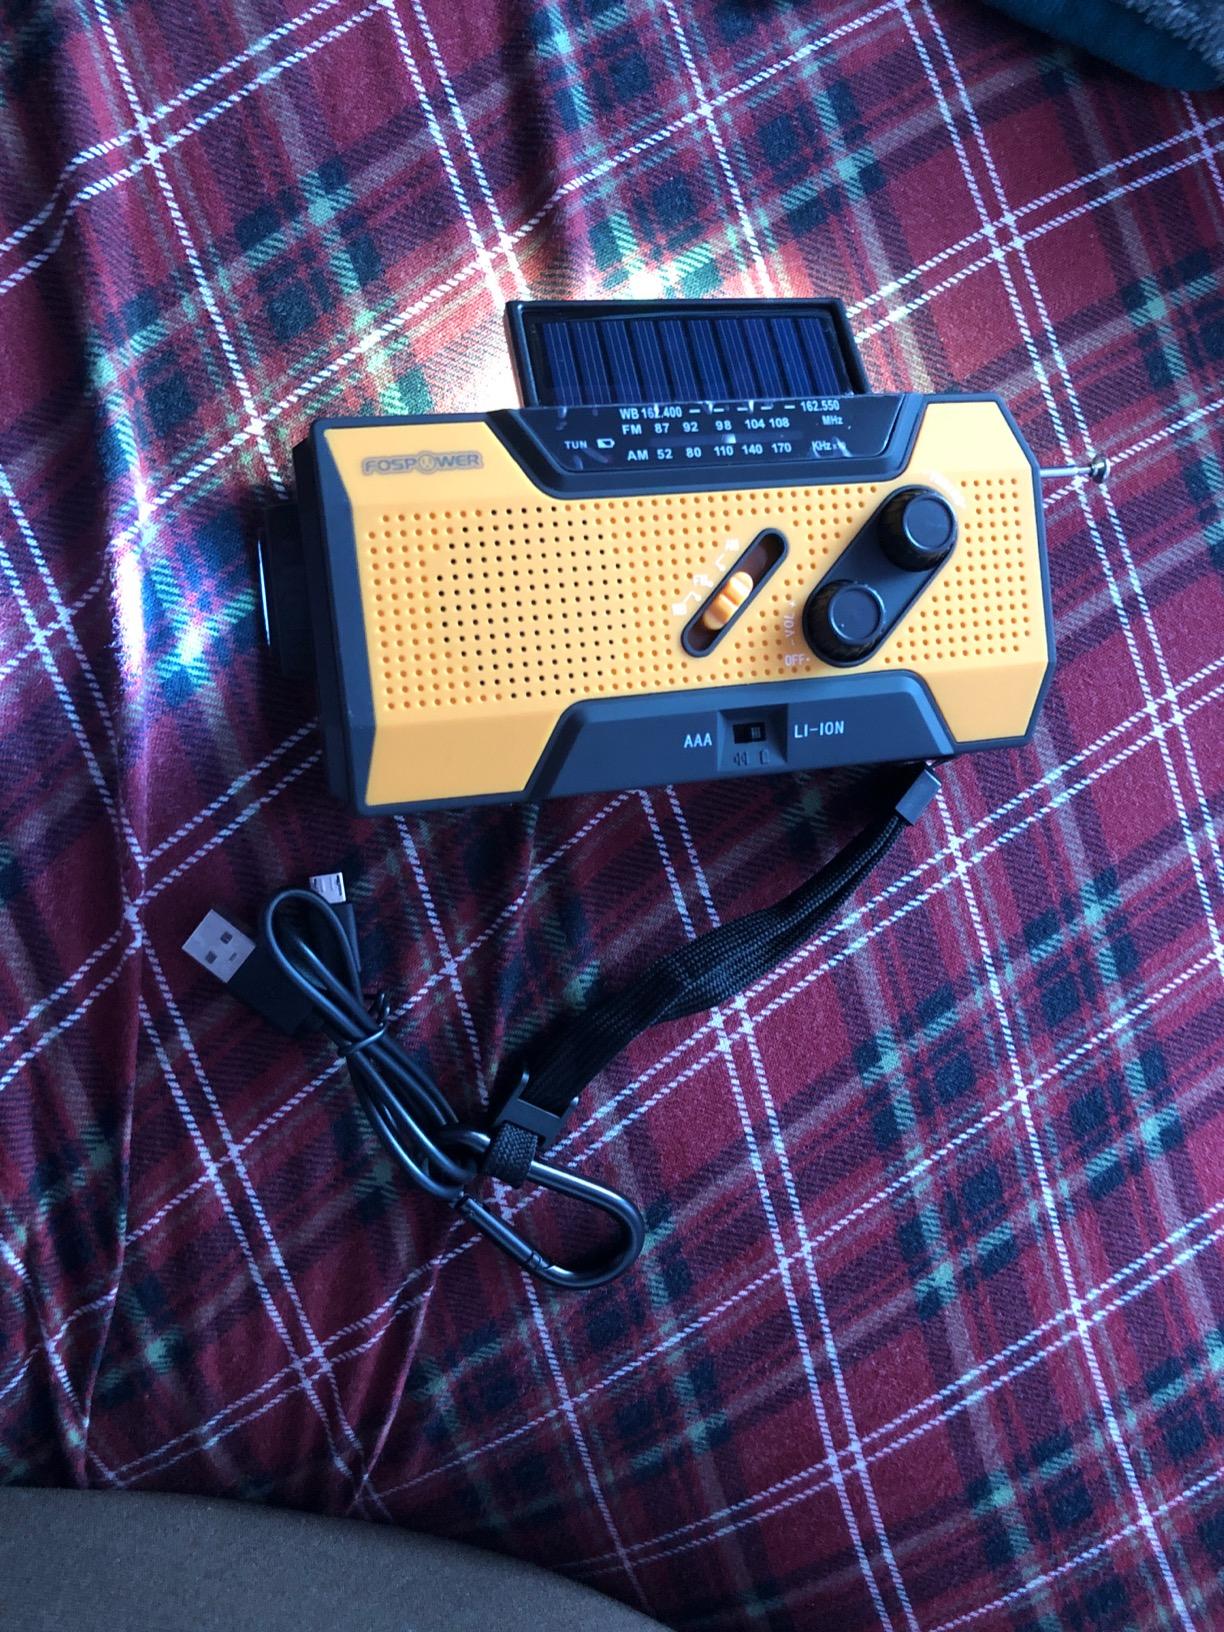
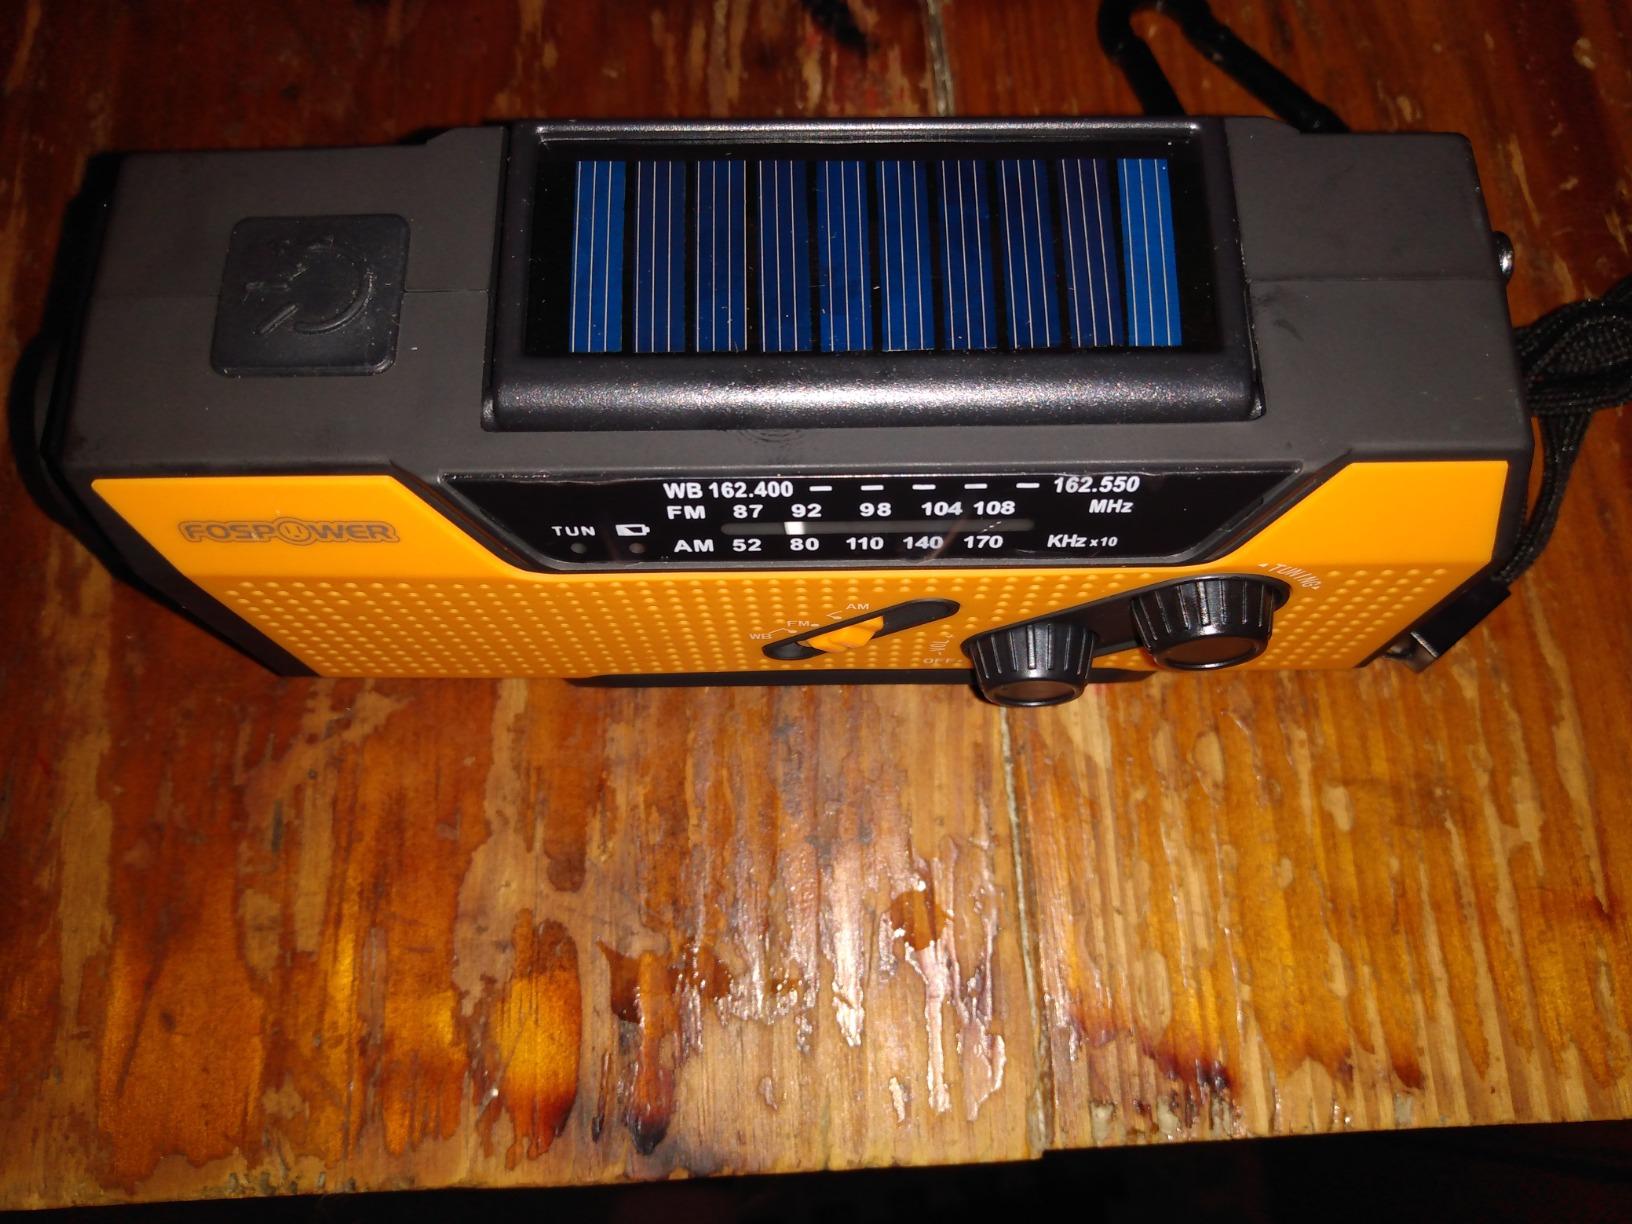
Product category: radio
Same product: yes